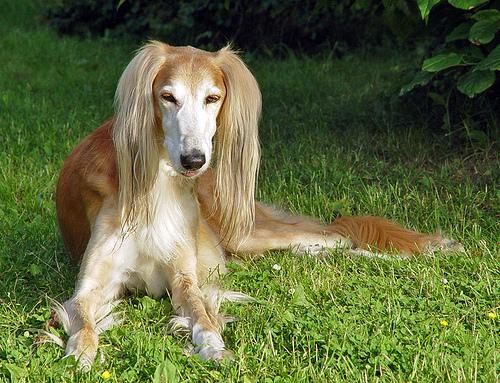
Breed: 206-n000051-Saluki